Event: Ecuador Earthquake
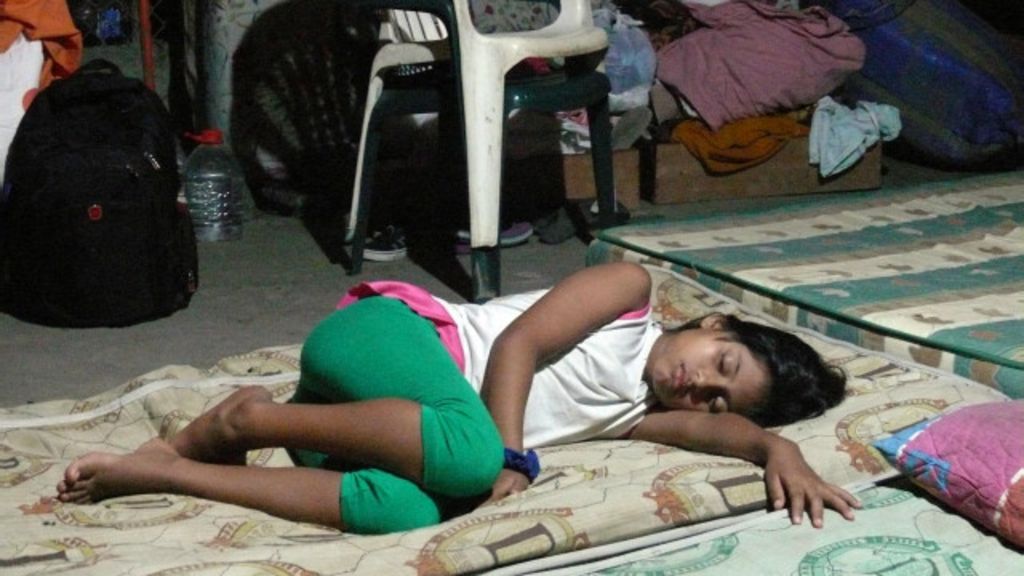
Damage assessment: no_damage